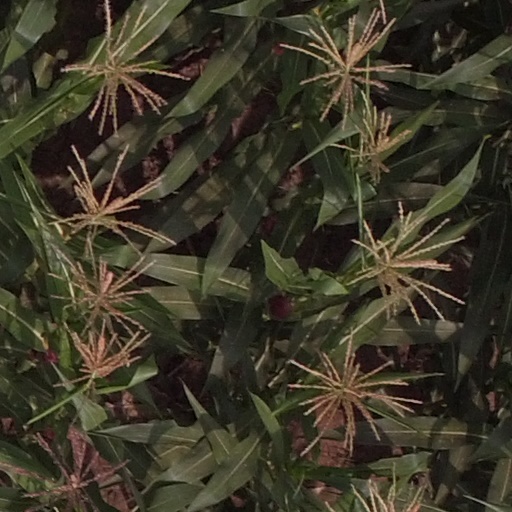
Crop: maize; corn